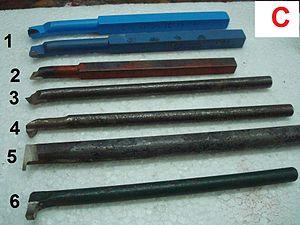
Outils de tour pour usinage interne
L'outil de tour désigne un des nombreux outils utilisés, avec un porte-outil, sur un tour.